Eduard Totleben

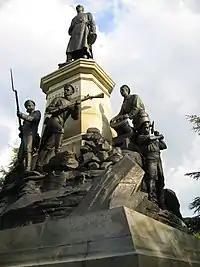
Totleben Monument in Sevastopol (1909).

At the outbreak of war between Russia and the Ottoman Empire in 1853, Totleben took part in the siege of Silistria, and after the siege was raised was transferred to the Crimea. In September 1854, an Anglo-French-Ottoman army landed in the Crimea with the aim of taking Sevastopol, the principal base of the Russian Black Sea fleet. Sevastopol, while strongly fortified toward the sea, was almost unprotected on the land side.